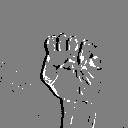
ASL letter: s